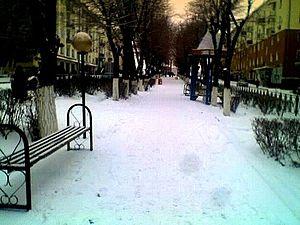
Balkhach, ou Balkhash en anglais, est une ville située sur la rive nord du lac Balkhach dans l'oblys de Karaganda au Kazakhstan.